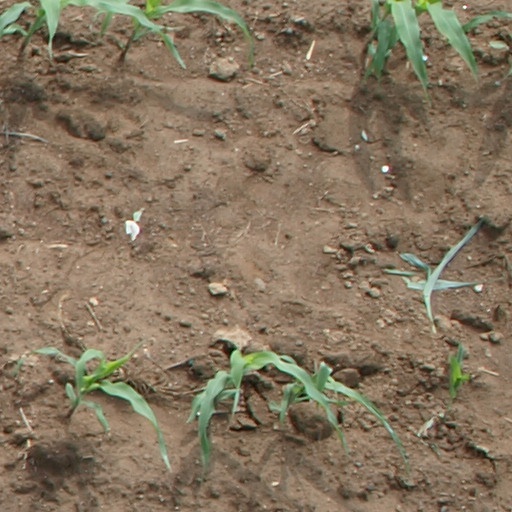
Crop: maize; corn